Los Molles Formation

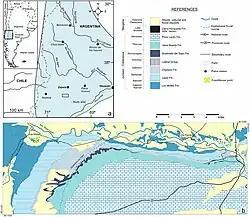
Outcrop map of the formation

It is the second largest oil and gas formation in the Neuquén Basin after the Vaca Muerta. Los Molles Formation is estimated to have of technically recoverable shale gas and of technically recoverable oil. In July 2015, the "Buenos Aires Herald" indicated that Pan American Energy and YPF planned to drill 46 shale gas wells in Los Molles over the next four years in their Lindero Atravesado drilling block, at an estimated cost of US$590 million.